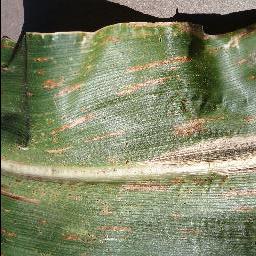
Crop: corn
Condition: (maize)_cercospora_spot_gray_spot